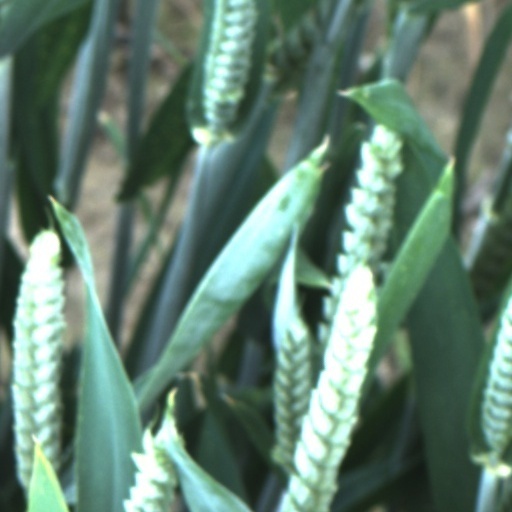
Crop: wheat